Jan Baptist Martin Wans

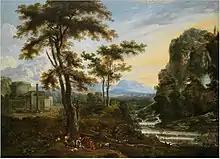
"An Imaginary Landscape near Rome"

Jan Baptist Martin Wans or Jan Baptist Wans (10 December 1628 – between 1684 and 1687) was a Flemish Baroque painter known for his landscapes and religious scenes.